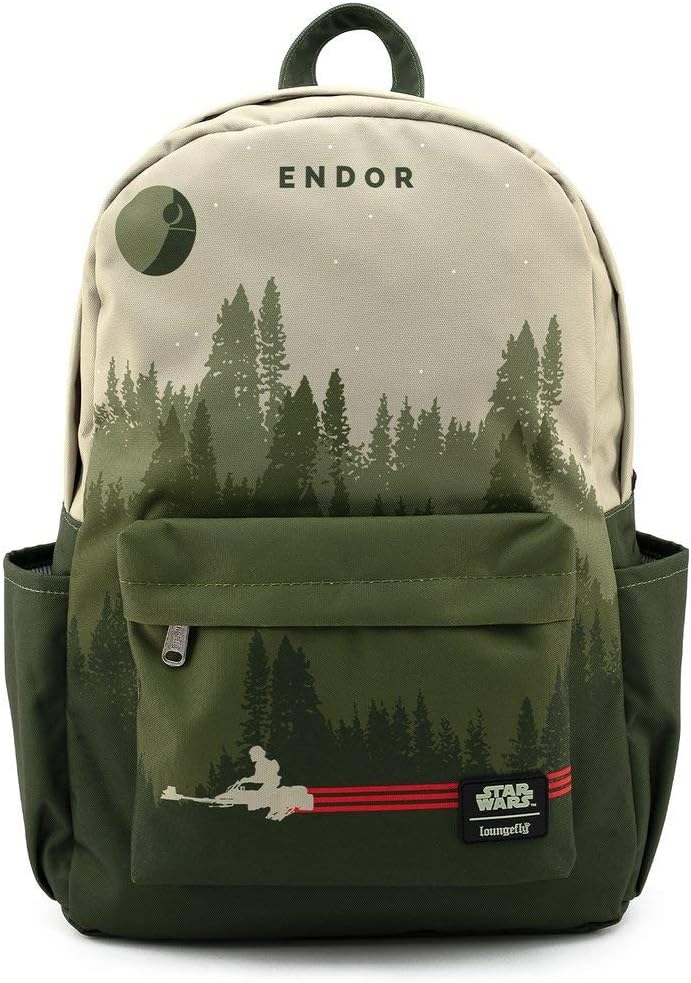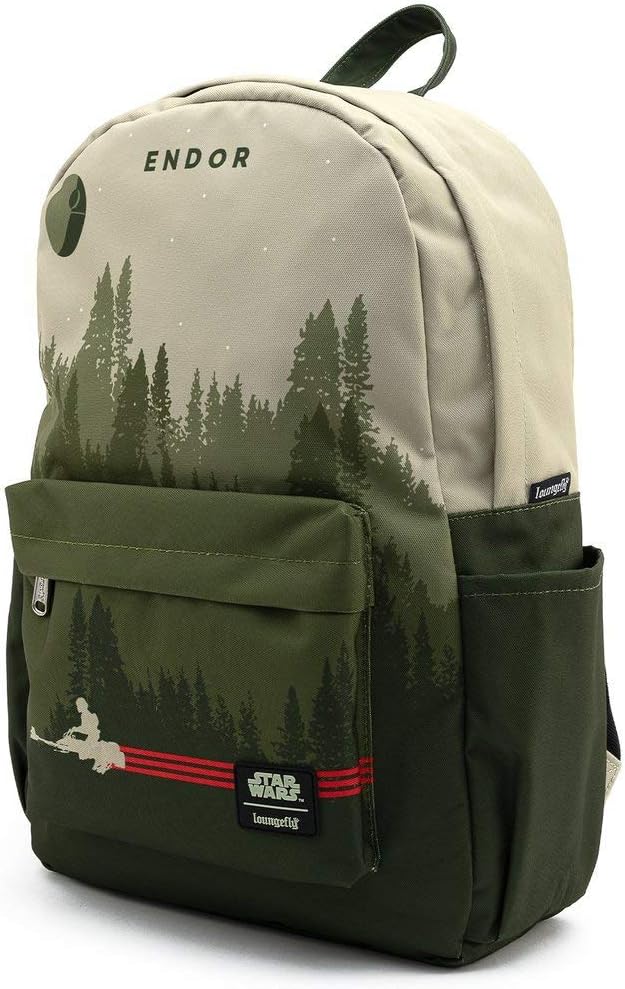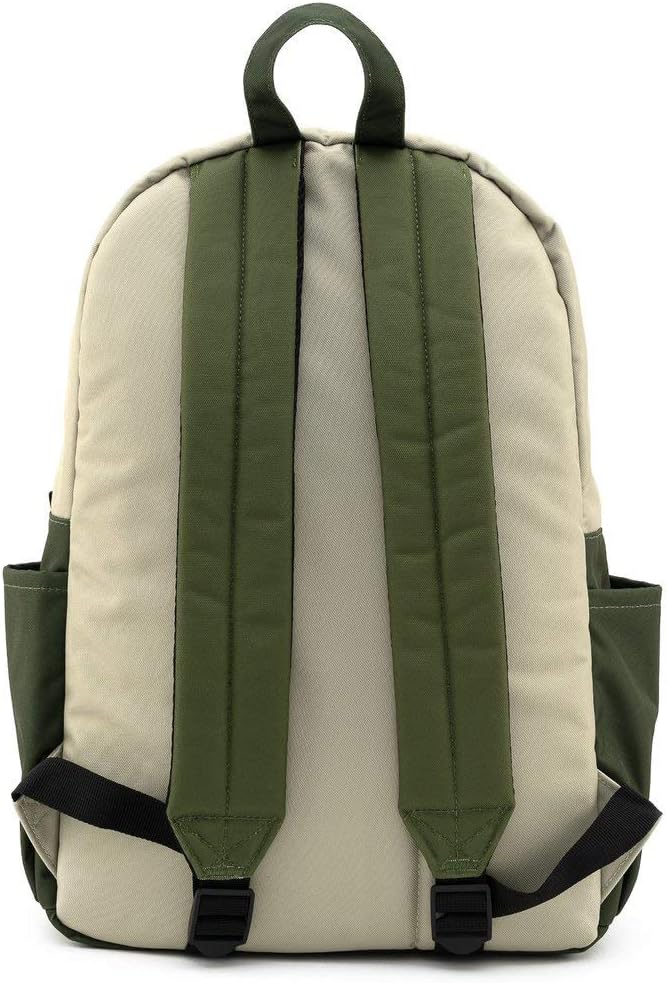
Loungefly Star Wars Endor Speeder Bike Nylon Backpack Standard
Category: Computers
Yub Nub everybody!!! Check out this sweet nylon backpack! Coming straight from the moon of Endor. This is the perfect bag for a speeder ride! This nylon backpack includes printed details and an interior laptop pocket. Dimensions: W: 11.5" X H: 17.5" X D: 5" *PLEASE NOTE, THAT PATTERNS WILL VARY WITH OUR ALL-OVER-PRINT STYLES. NOT EVERY PIECE WILL LOOK IDENTICAL NOR WILL BE AN EXACT MATCH AS TO WHAT IS PICTURED ONLINE.
Features: 100% Nylon | Wipe with damp cloth. Imported. | Dimensions: W: 11.5" X H: 17.5" X D: 5" | This nylon backpack includes printed details and an interior laptop pocket. | Please note that patterns will vary with all our allover print styles. Not every piece will look identical nor will be an exact match as to what is pictured online.